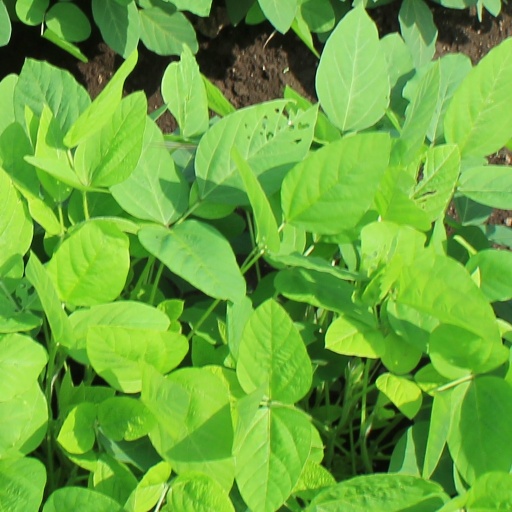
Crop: soybean